Arthur St. Clair

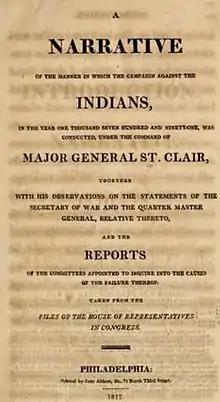
"A Narrative" printed by Jane Aitken

Under the Northwest Ordinance of 1787, which created the Northwest Territory, St. Clair was appointed governor of what is now Ohio, Indiana, Illinois, Michigan, Wisconsin and part of Minnesota. He named Cincinnati, Ohio, to honor his membership in the Society of the Cincinnati, and it was there that he decided to relocate his home.